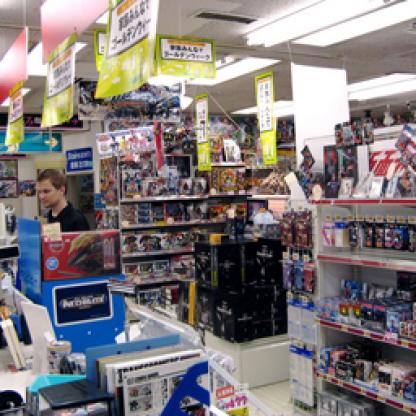
Scene: Indoor